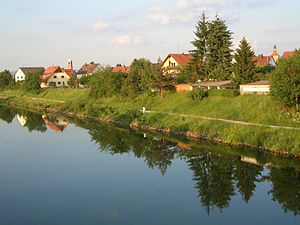
Möhrendorf / Geografi
Ved Kanalen
Möhrendorf er en kommune i Landkreis Erlangen-Höchstadt i Regierungsbezirk Mittelfranken i den tyske delstat Bayern.